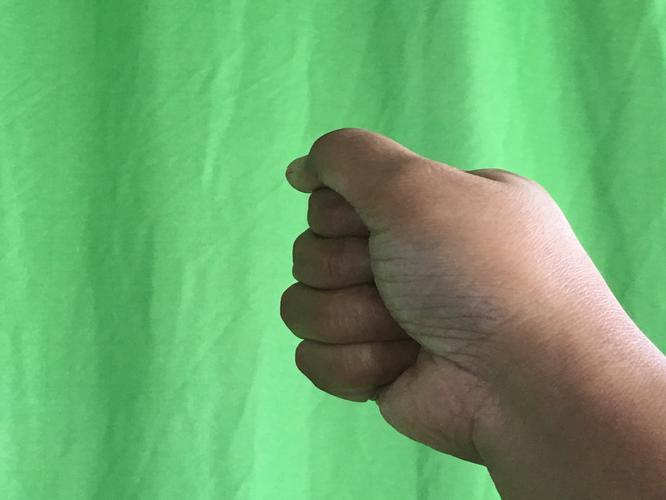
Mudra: Mushti
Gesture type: single_hand